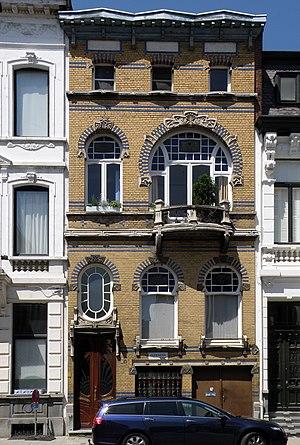
Anvers, Belgique. Maison de style Art nouveau, sise Oudekerkstraat n°40, œuvre de Frans Smet-Verhas (1904).
Ce fut sous l'impulsion des architectes Joseph Bascourt, Jacques De Weerdt, Jules Hofman, Émile Van Averbeke, Émile Thielens, Frans Smet-Verhas et du tandem August Cols et Alfried Defever que l'art nouveau se développa à Anvers à partir de 1895.
Frans Smet-Verhas né Frans Smet à Tamise le 21 août 1851 et décédé à Anvers le 20 mars 1925 est un architecte belge de style Art nouveau actif principalement à Anvers.
La maison Selderslachts-Clasman est une réalisation de style Art nouveau de l'architecte Frans Smet-Verhas. Elle se trouve à Anvers en région flamande.